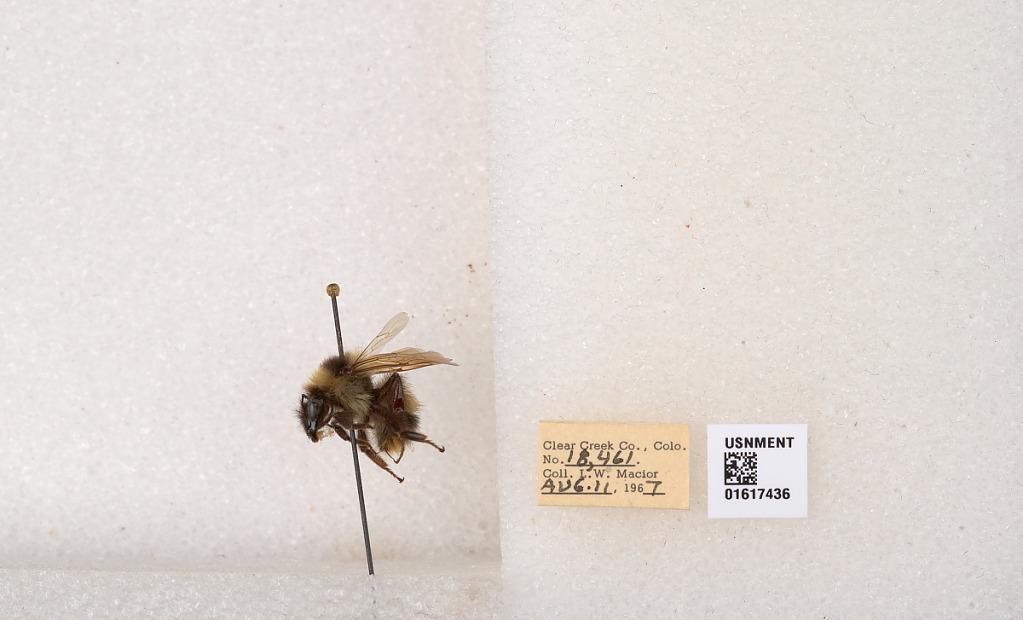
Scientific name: Bombus kirbyellus
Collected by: L. Macior
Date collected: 1967-8-11
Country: United States
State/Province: Colorado
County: Clear Creek
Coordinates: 39.6891, -105.644